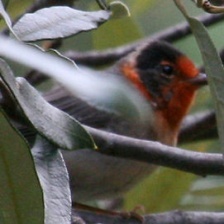
Species: RED FACED WARBLER
Scientific name: CARDELLINA RUBRIFRONS